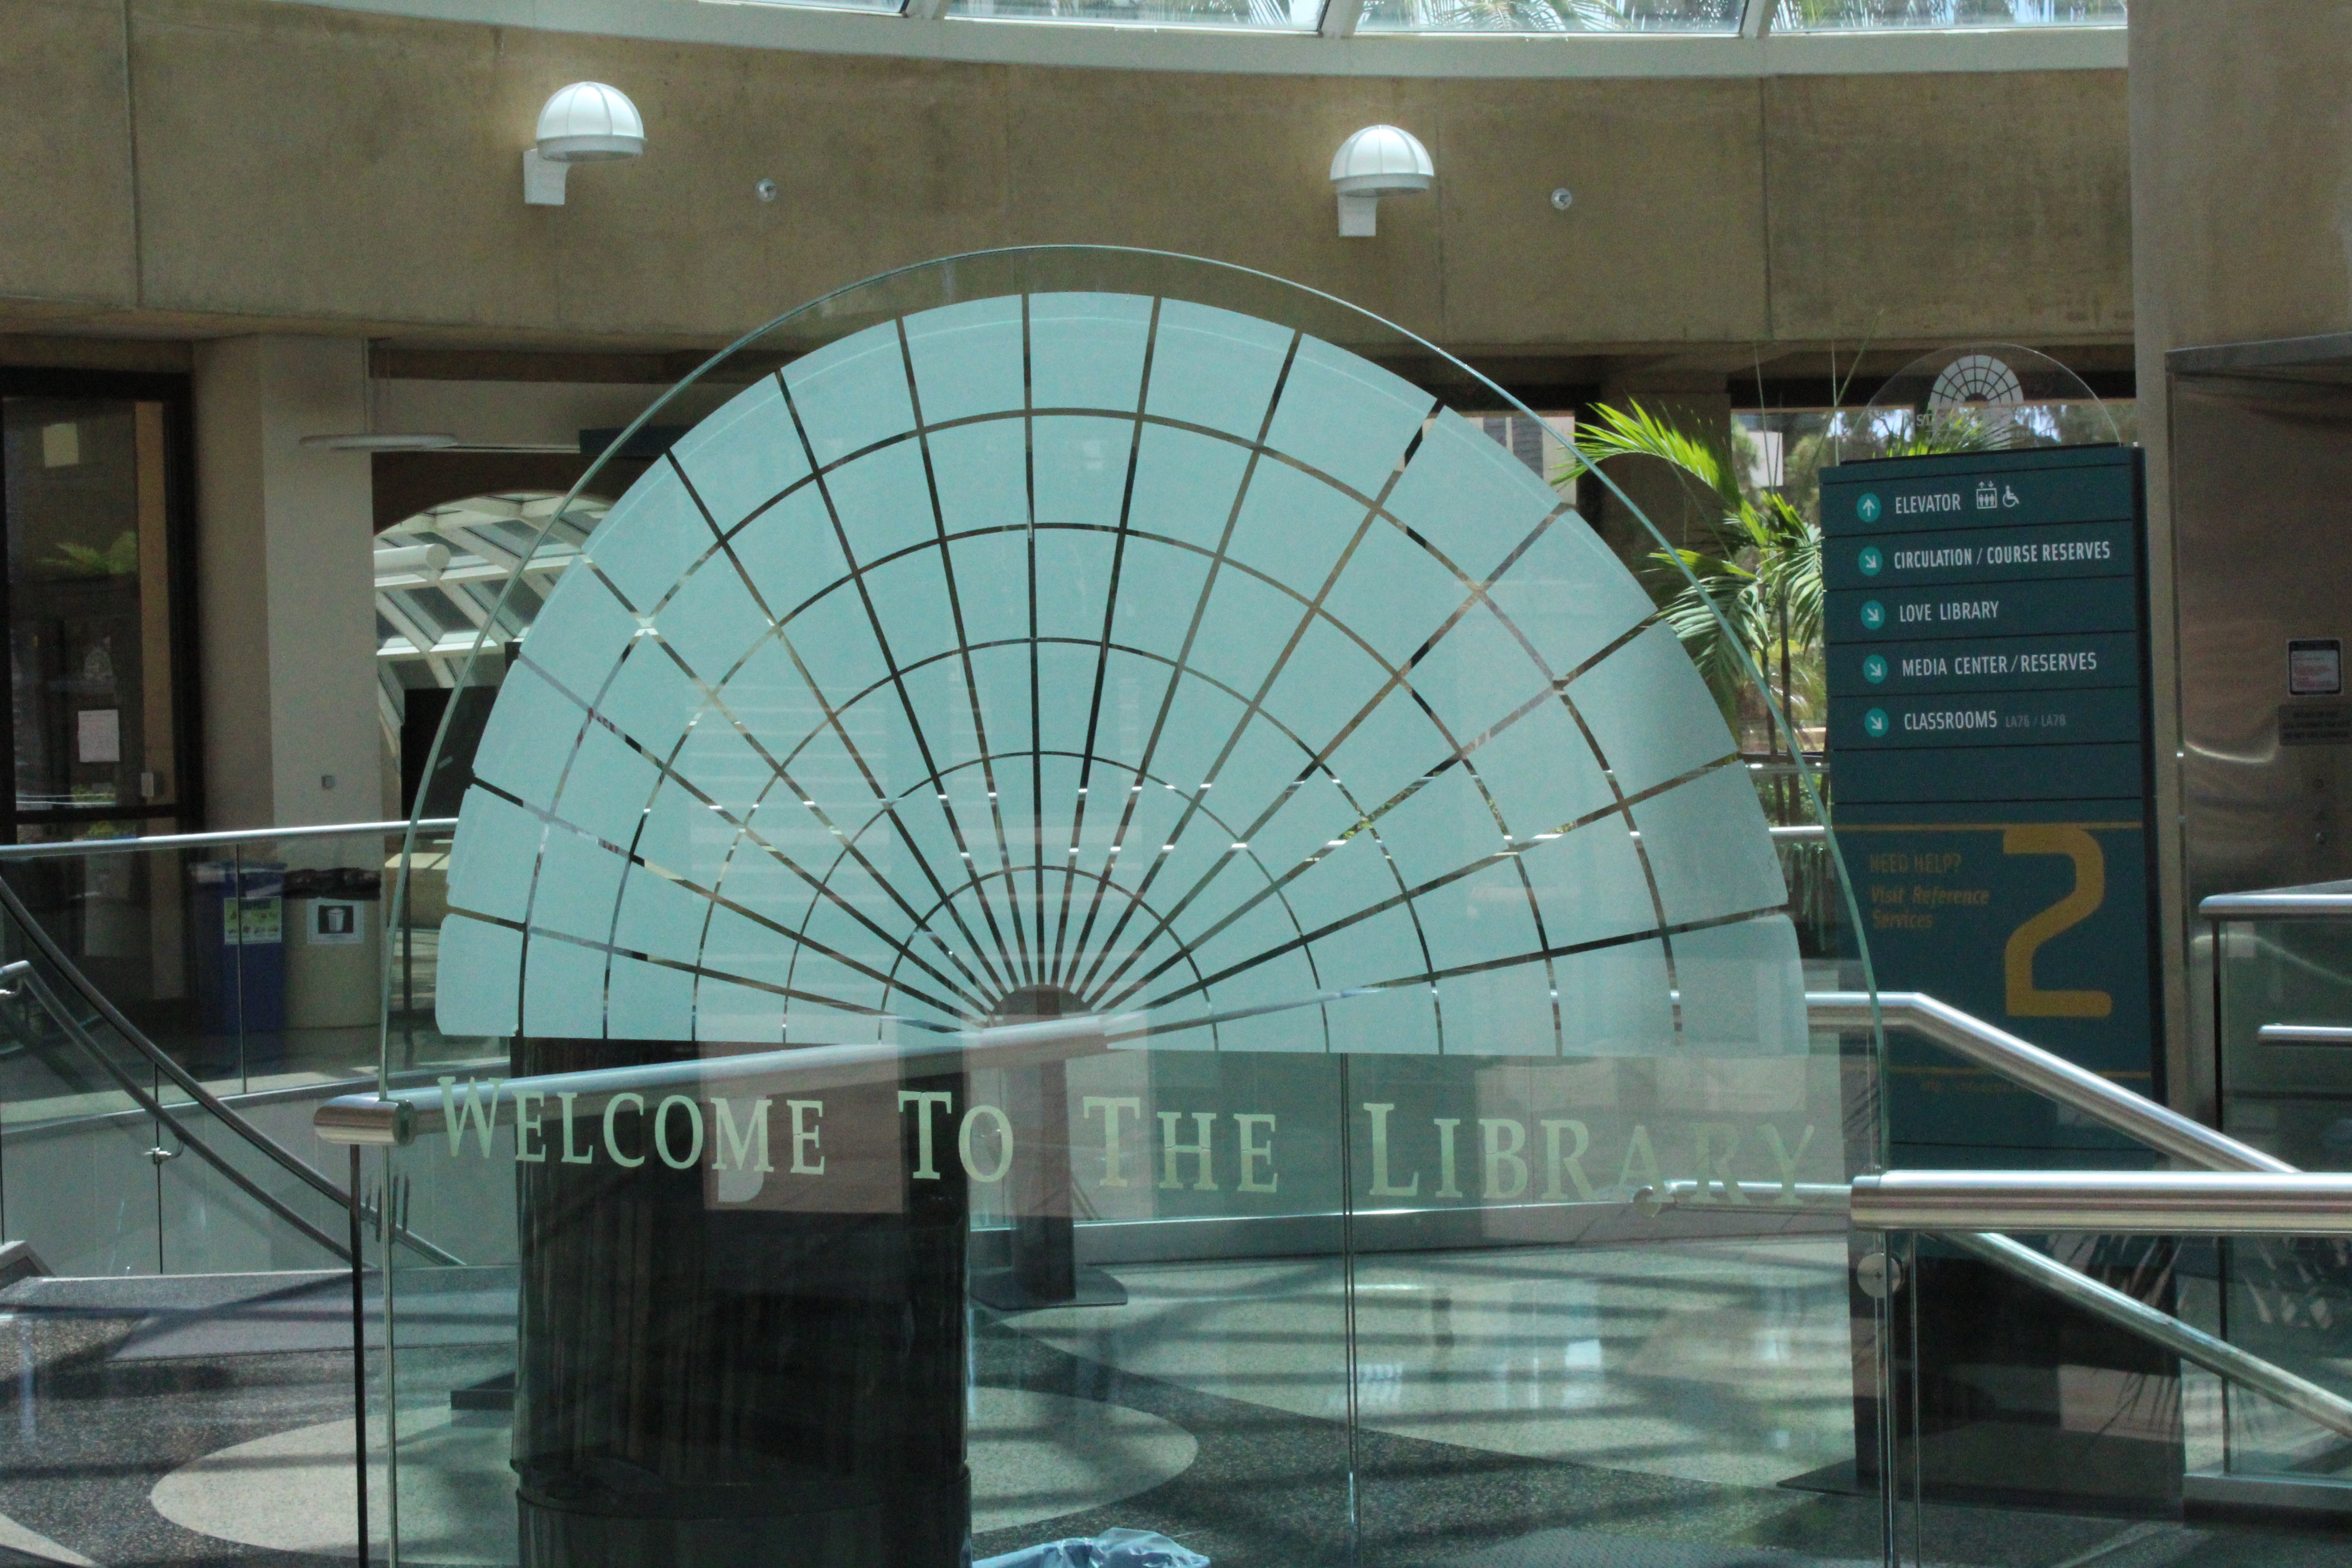
architecture, glass, building, library, tourist attraction, dome, retail, daylighting, shopping mall, sdsu, san diego state university, glass dome symbol